Edgewood High School (Edgewood, Maryland)

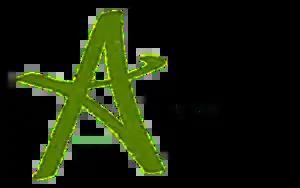
Logo of Edgewood's Academy of Finance

In March 1998, the Maryland Department of Education joined with the National Academy Foundation to develop local partnerships between businesses and schools to create programs that combine work experience with classroom learning.